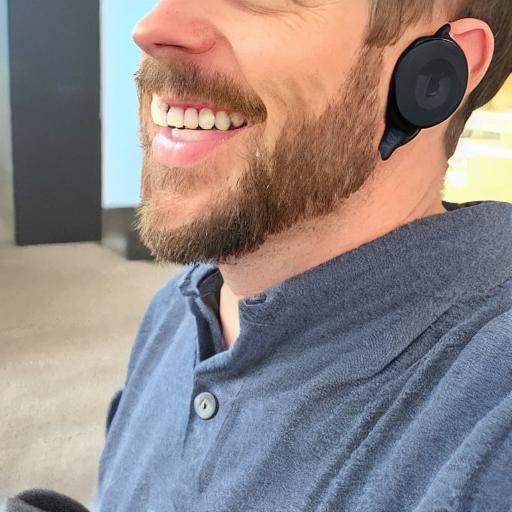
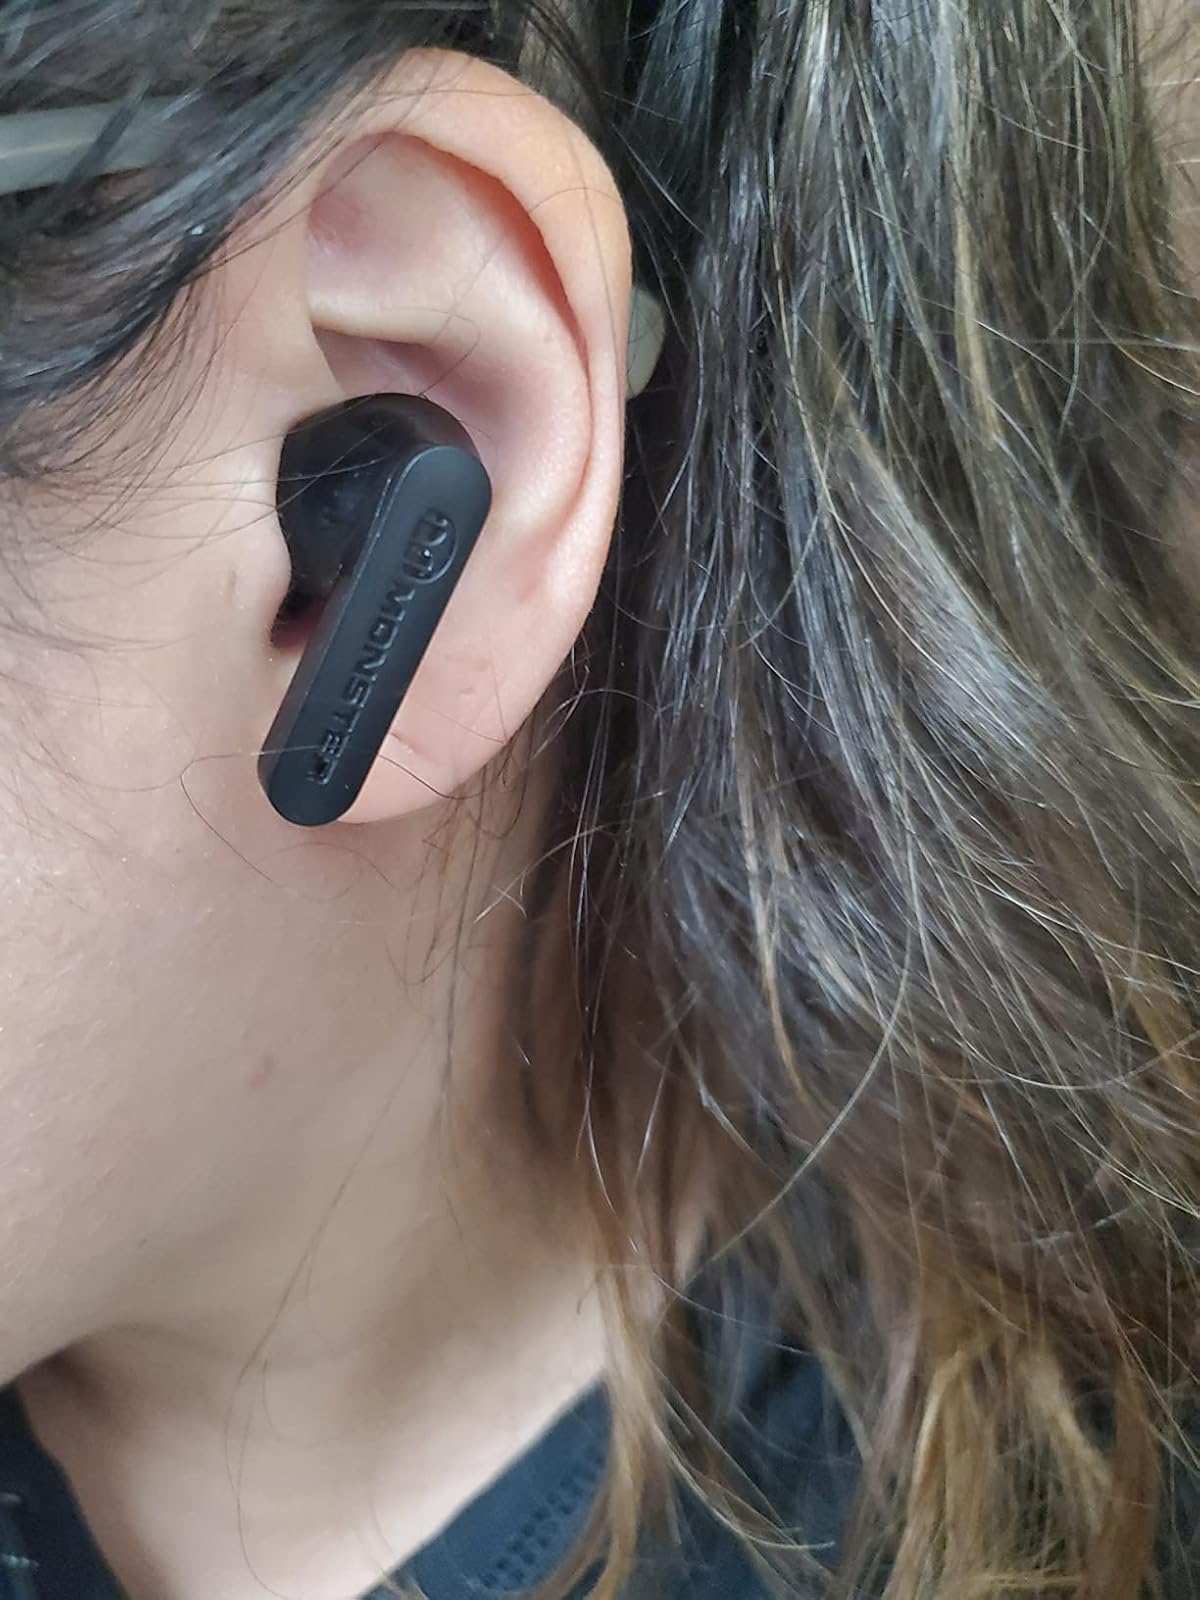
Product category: earbuds
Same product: no